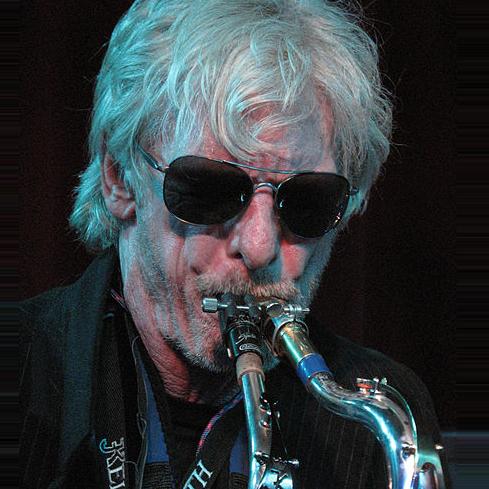
Age: 66